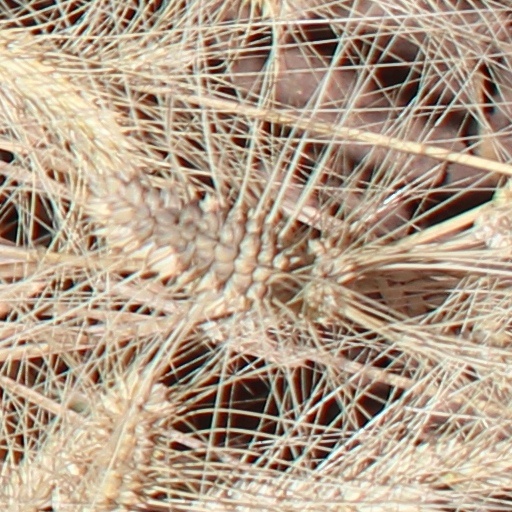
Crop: wheat